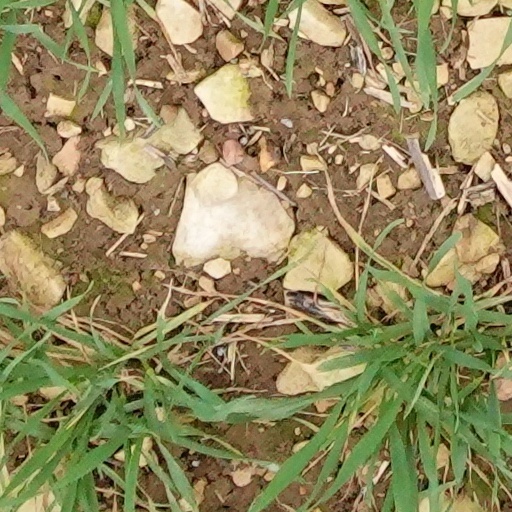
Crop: wheat